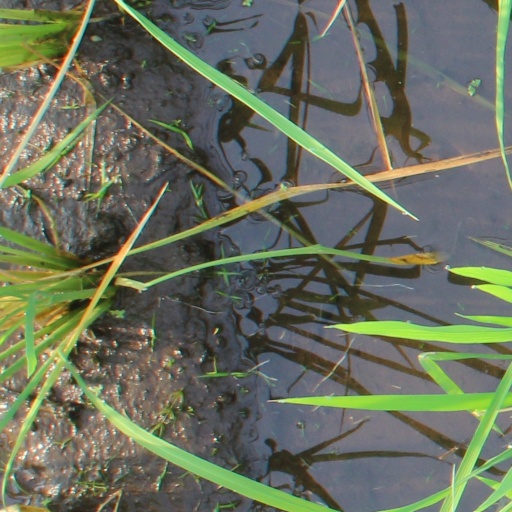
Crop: rice